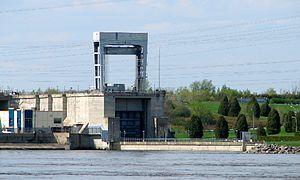
Le canal de Carillon est un Canal situé sur l'Outaouais à Saint-André-d'Argenteuil au Québec. Il permet de franchir la centrale de Carillon. Il a été désigné lieu historique national du Canada en 1929.